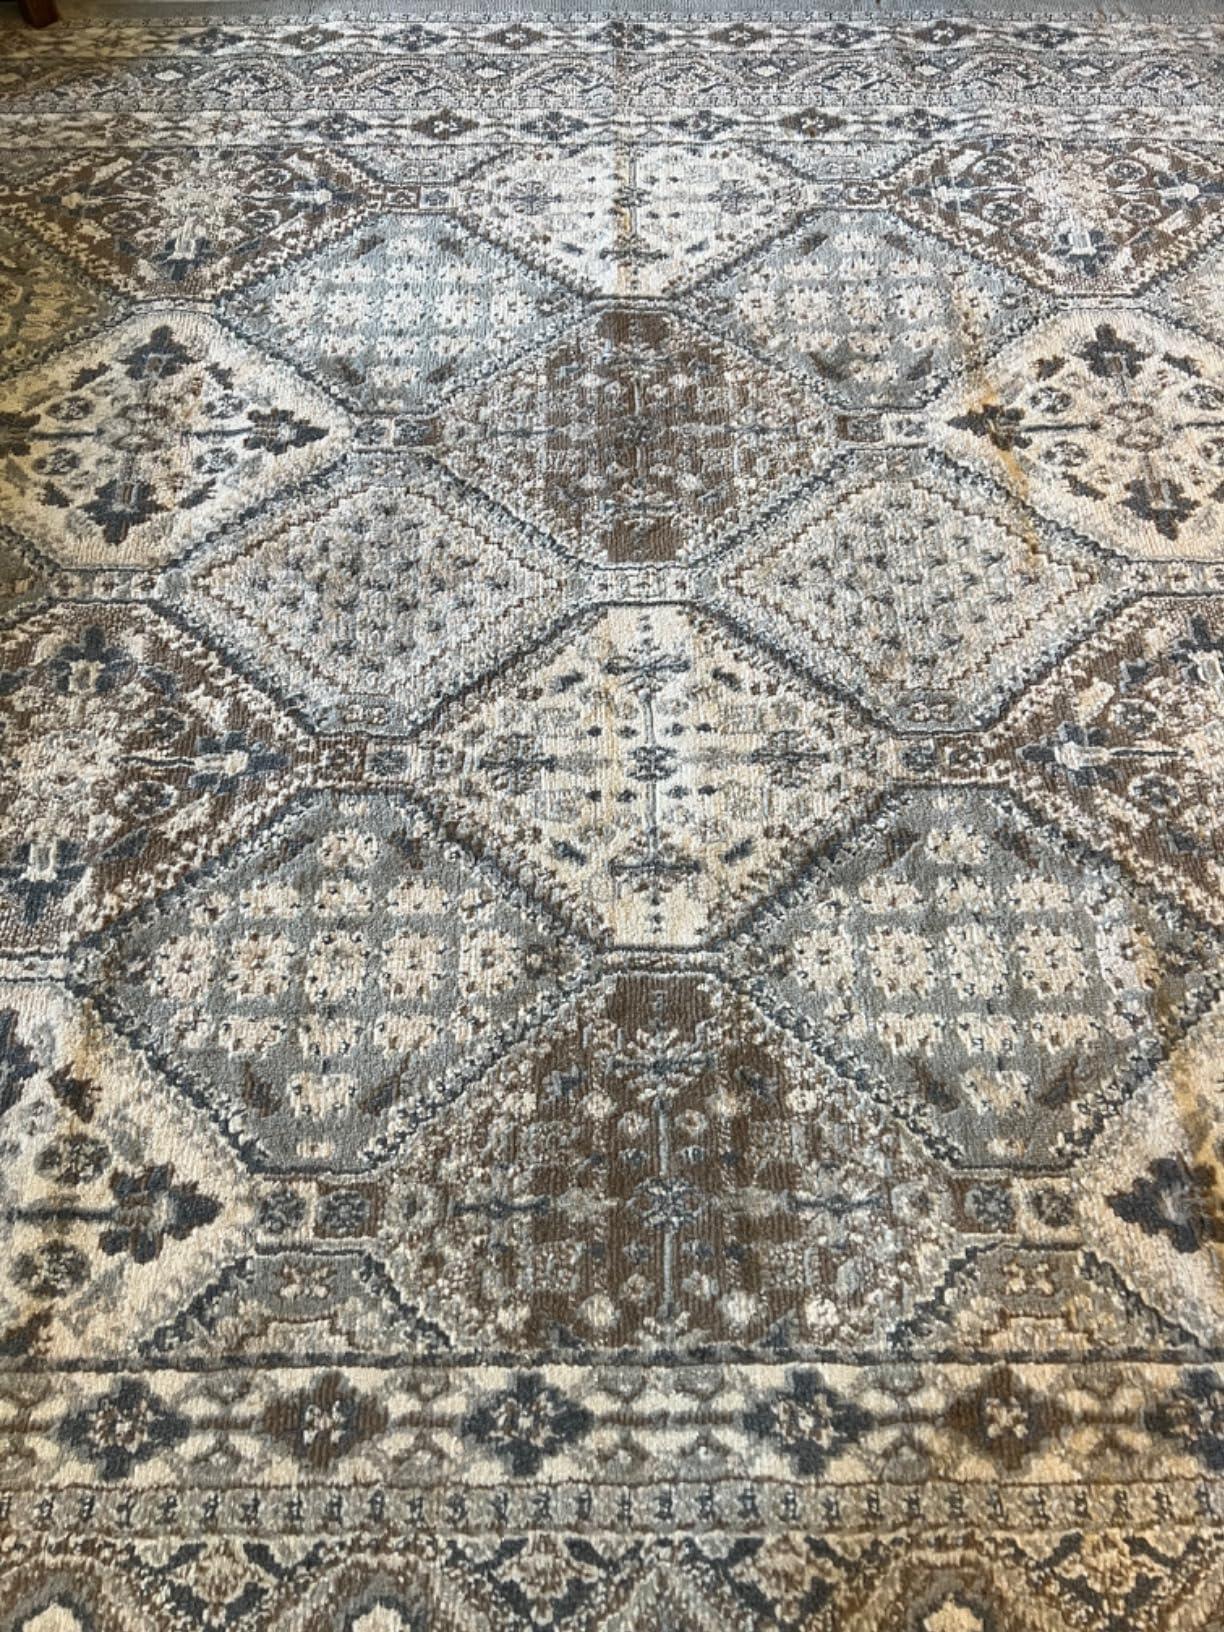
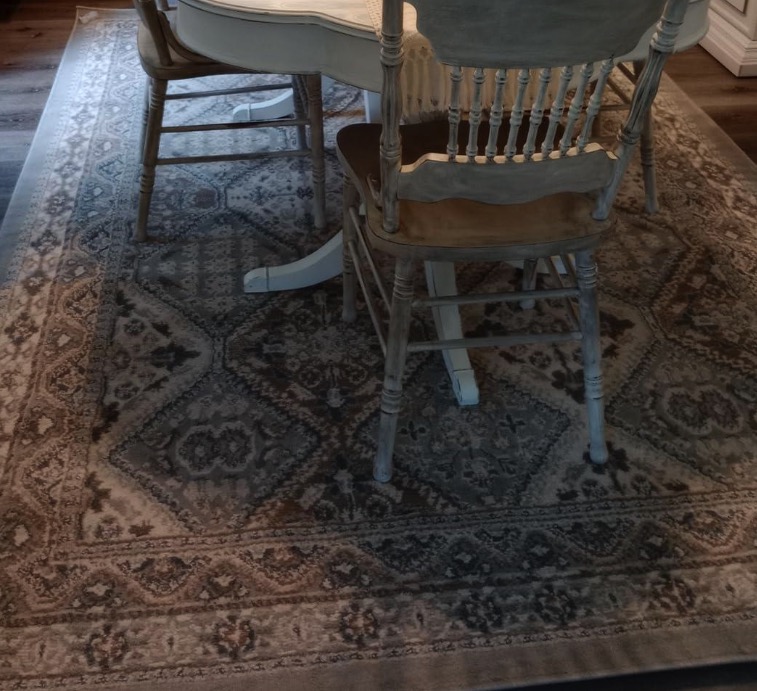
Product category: misc
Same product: yes